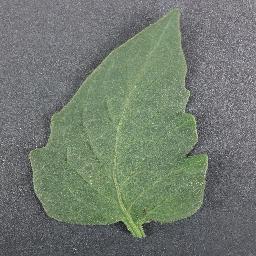
Label: Tomato___healthy